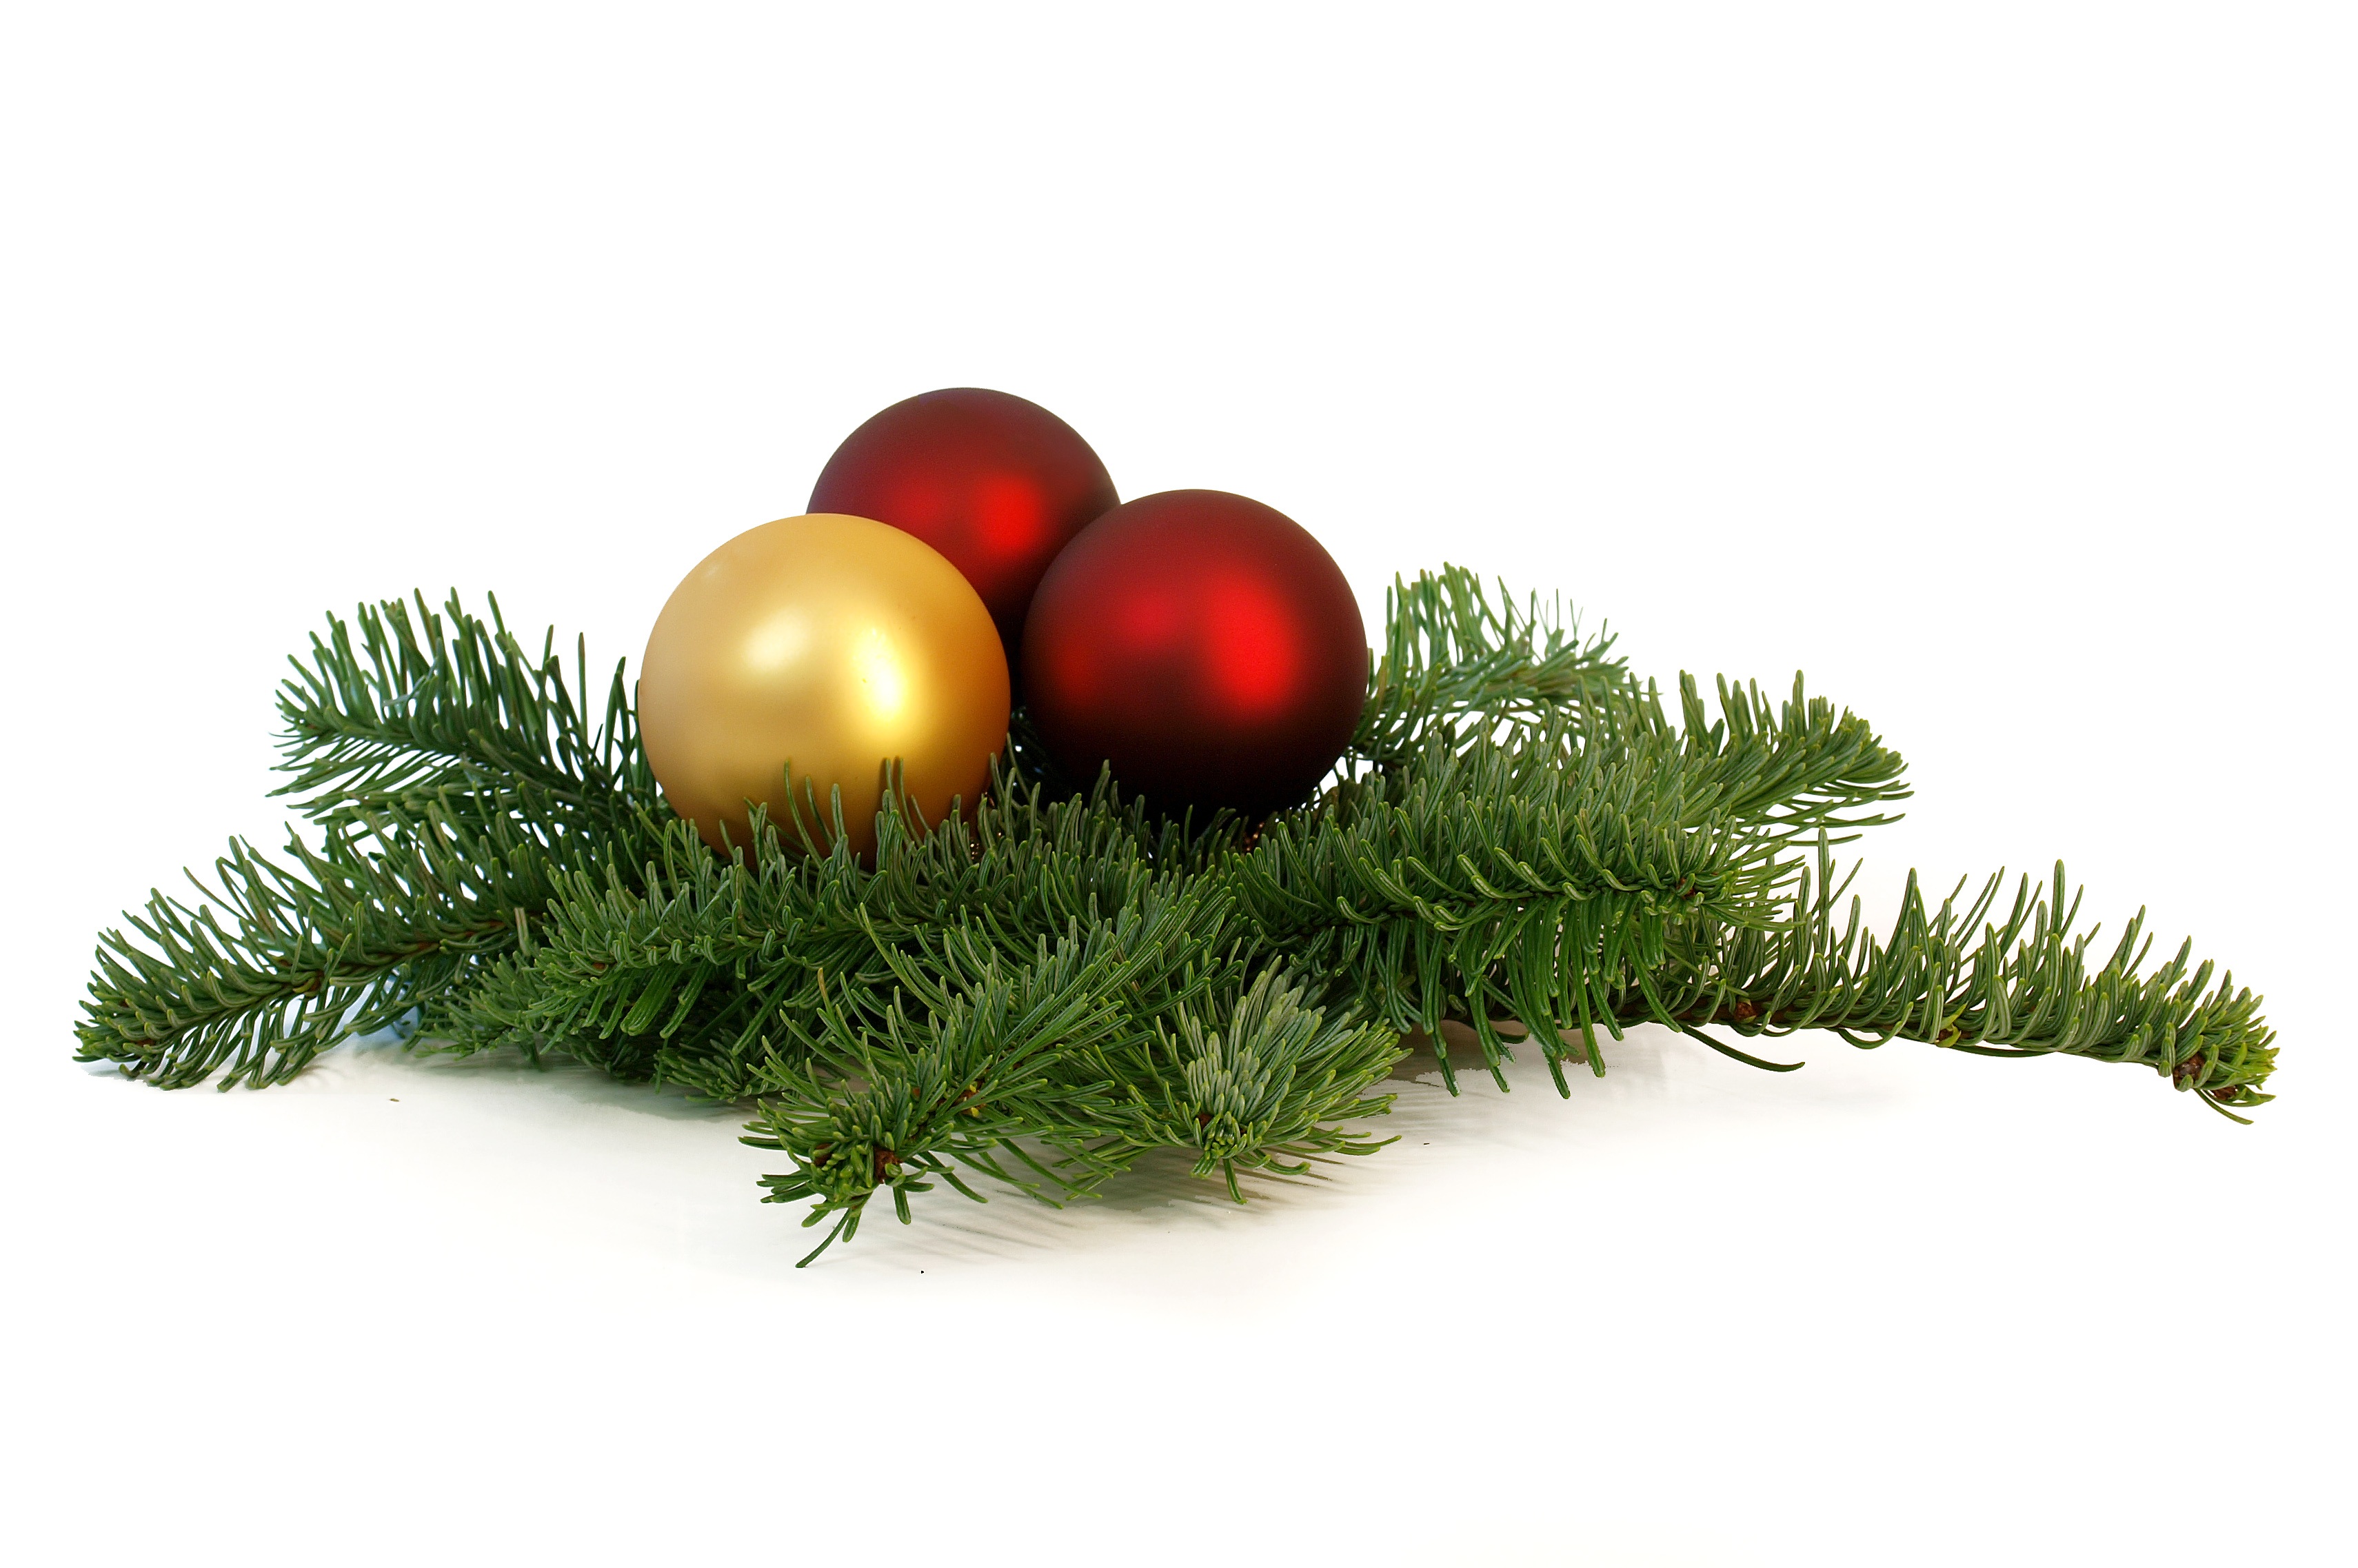
tree, grass, branch, red, christmas, fir, christmas tree, twig, christmas ornament, christmas decoration, spruce, gold, balls, christmas balls, christmas decorations, tree decorations, fir green